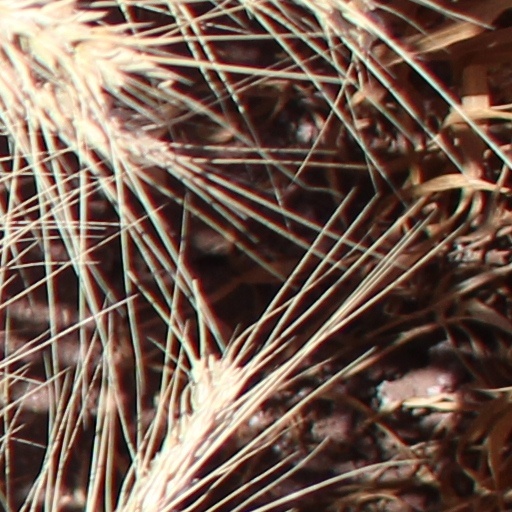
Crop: wheat